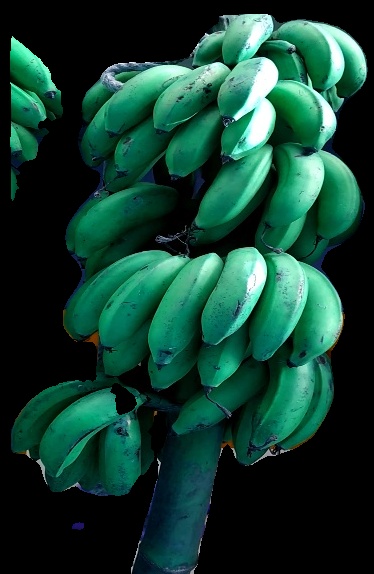
Variety: rasbale
Grade: grade2